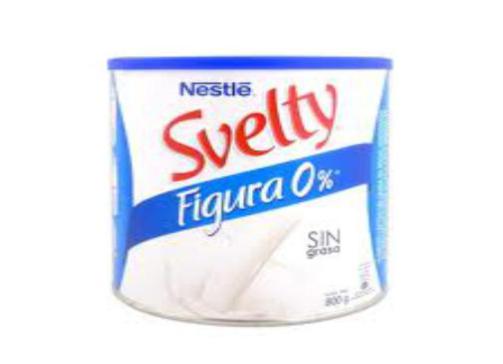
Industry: Food